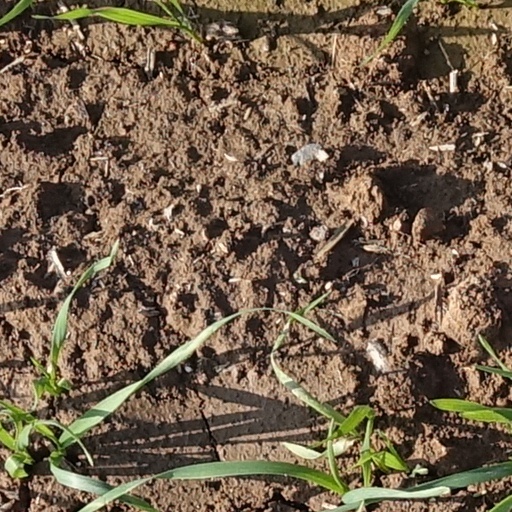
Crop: wheat